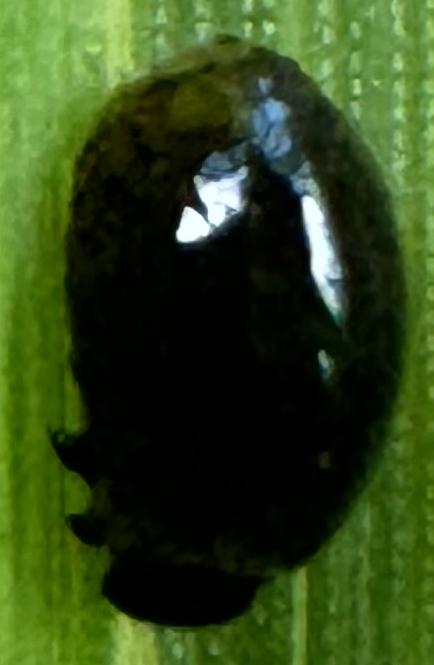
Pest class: cereal_leaf_beetle